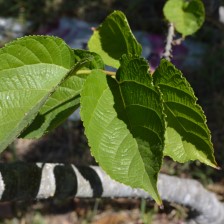
Variety: TaiwanStraberry